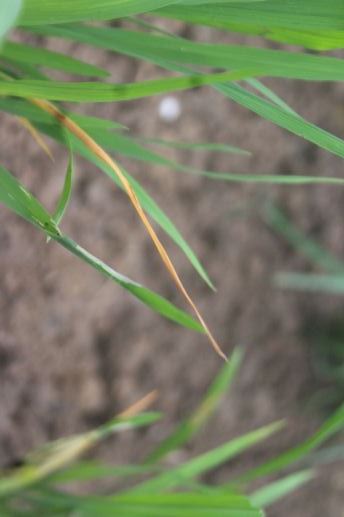
Disease: Tungro